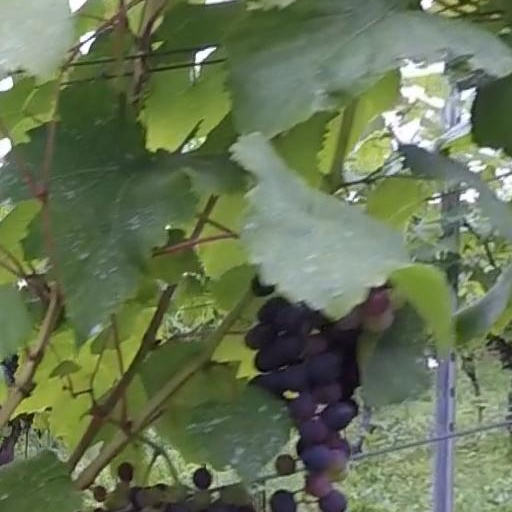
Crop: grape